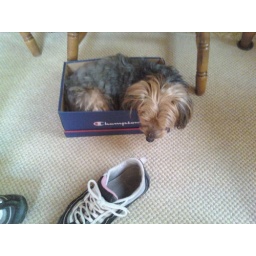
Princess in the shoe box she seems to love.